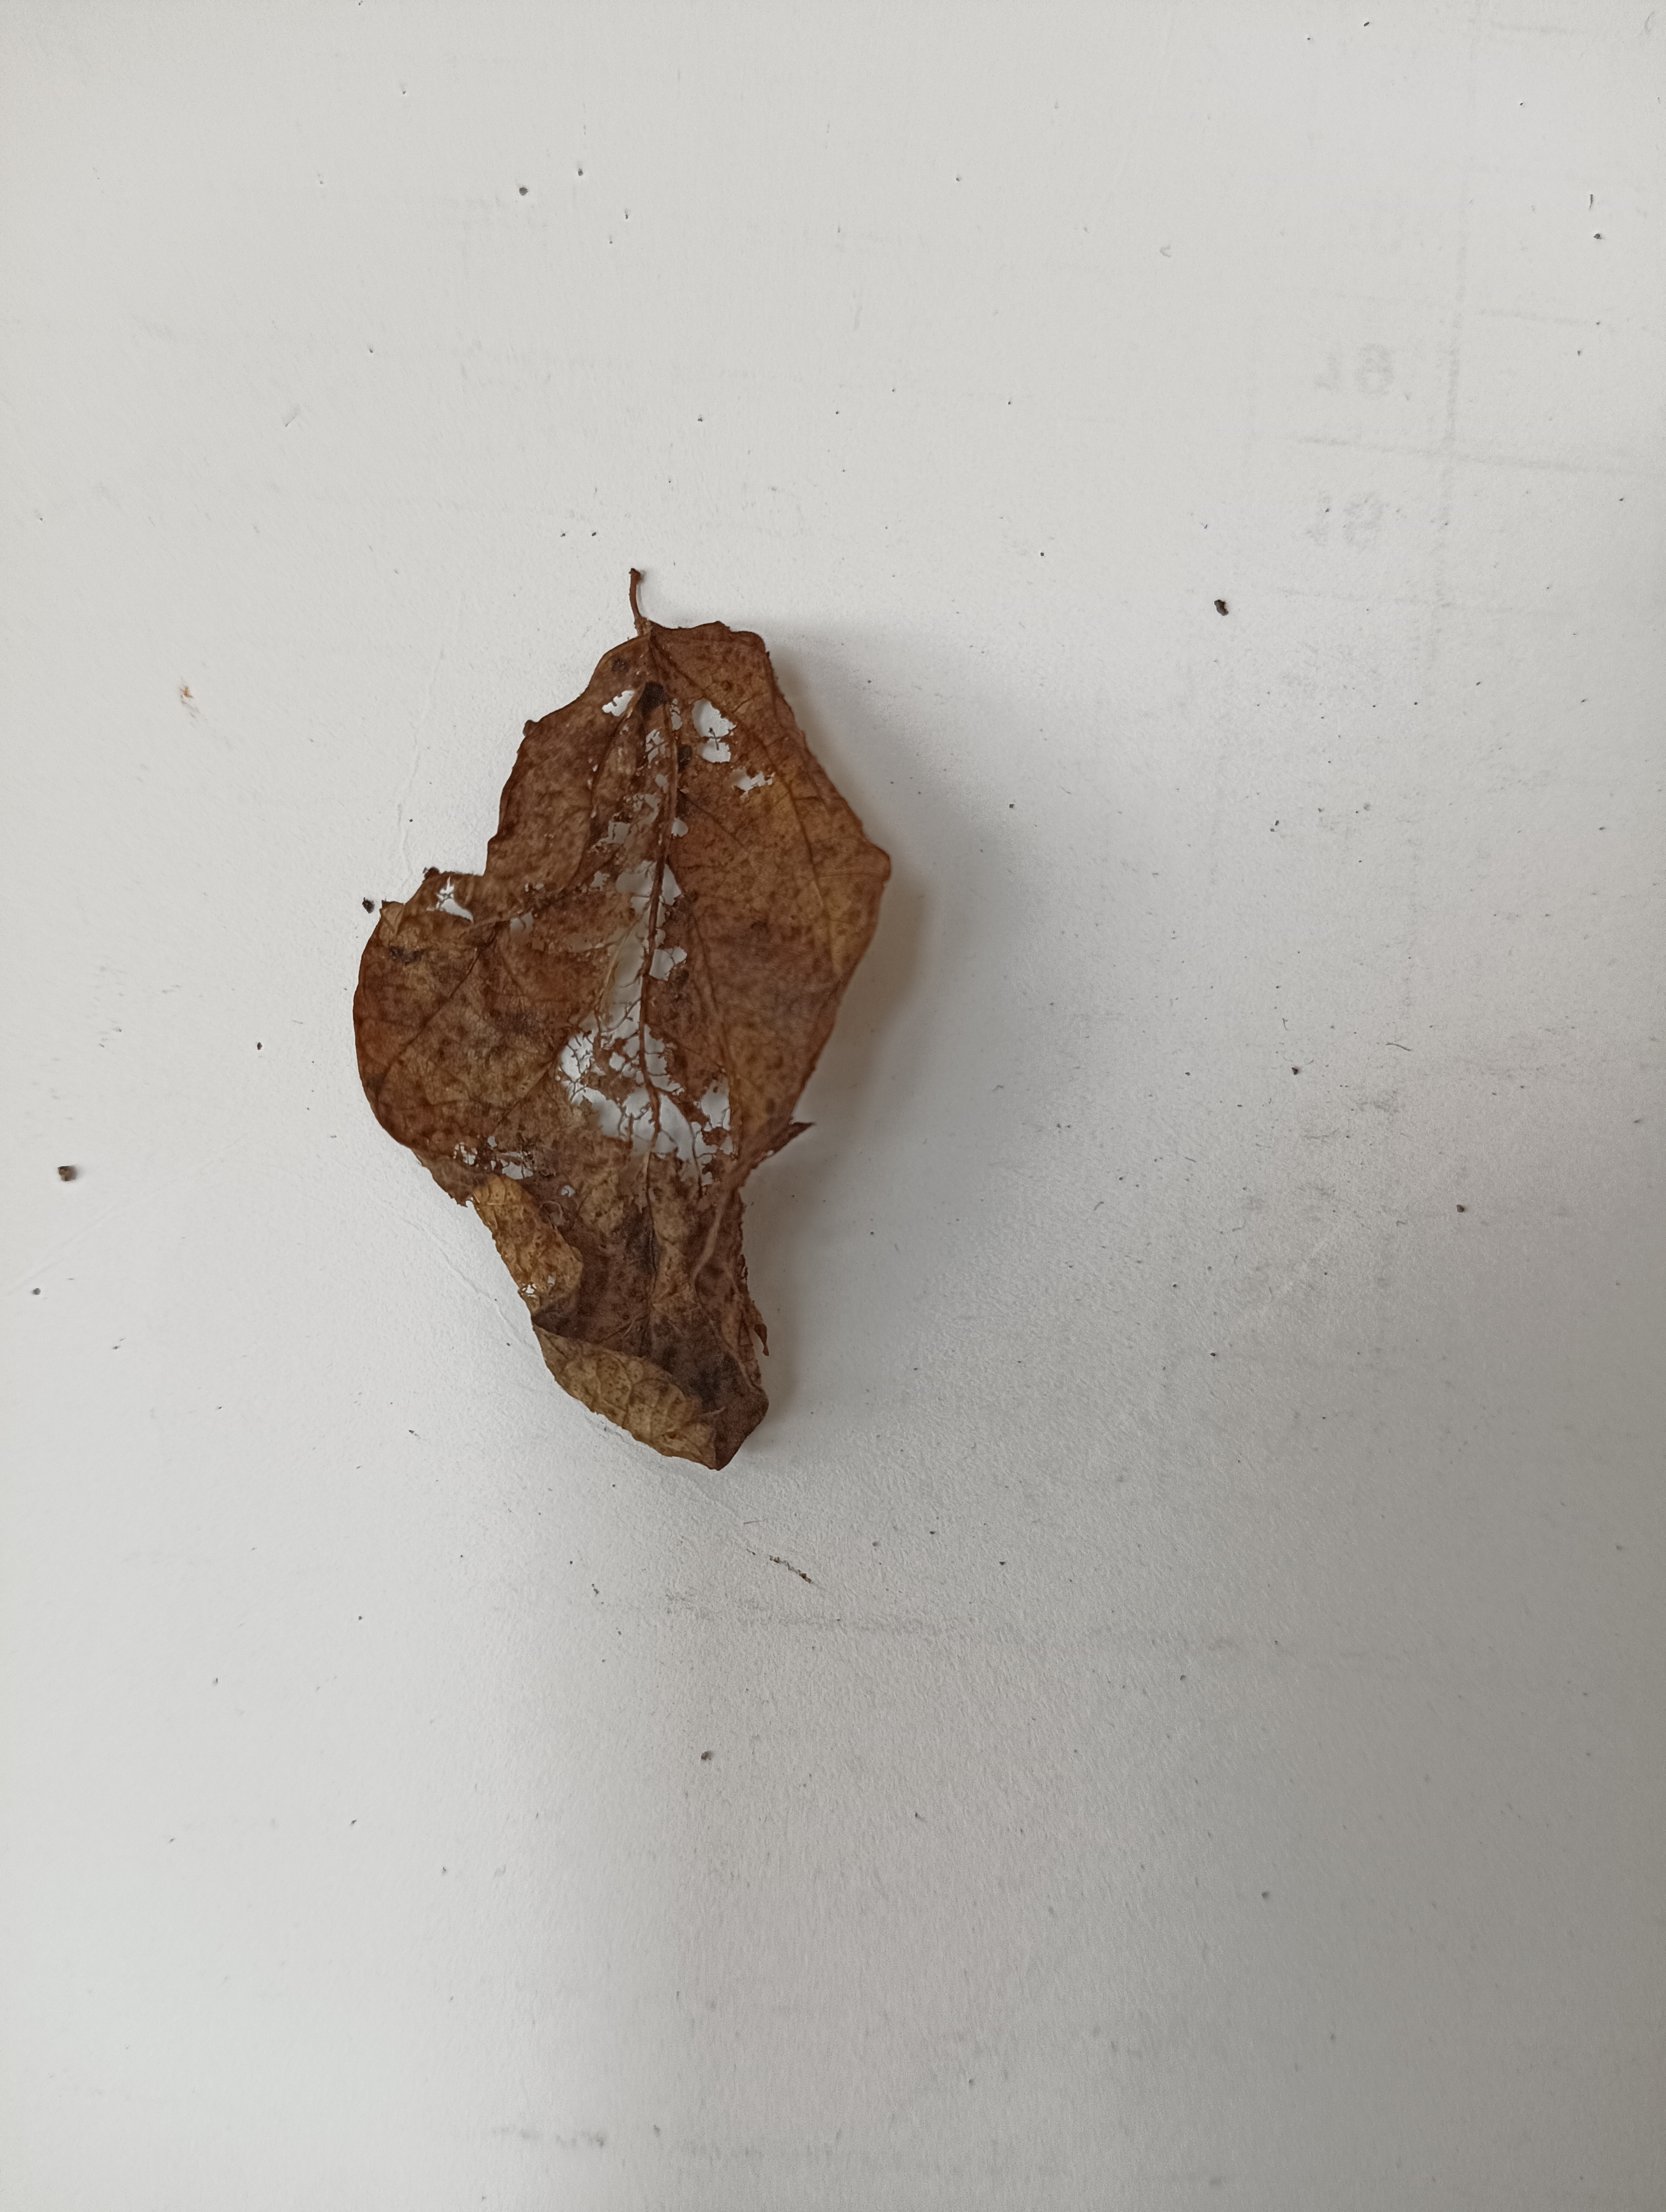
Label: Dry_leaf